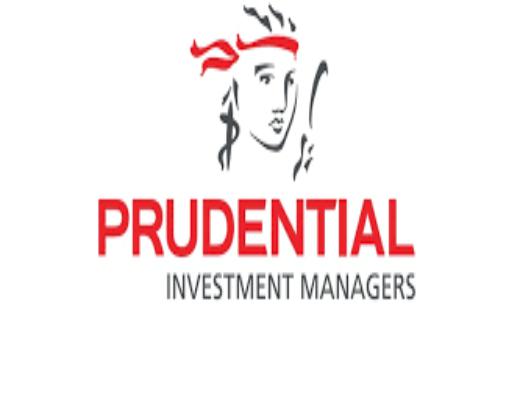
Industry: Others